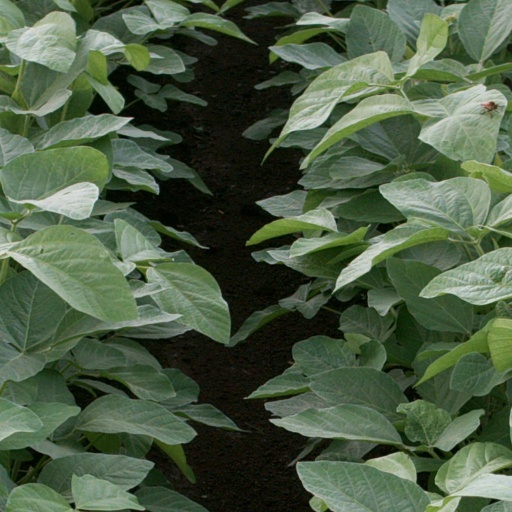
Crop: soybean